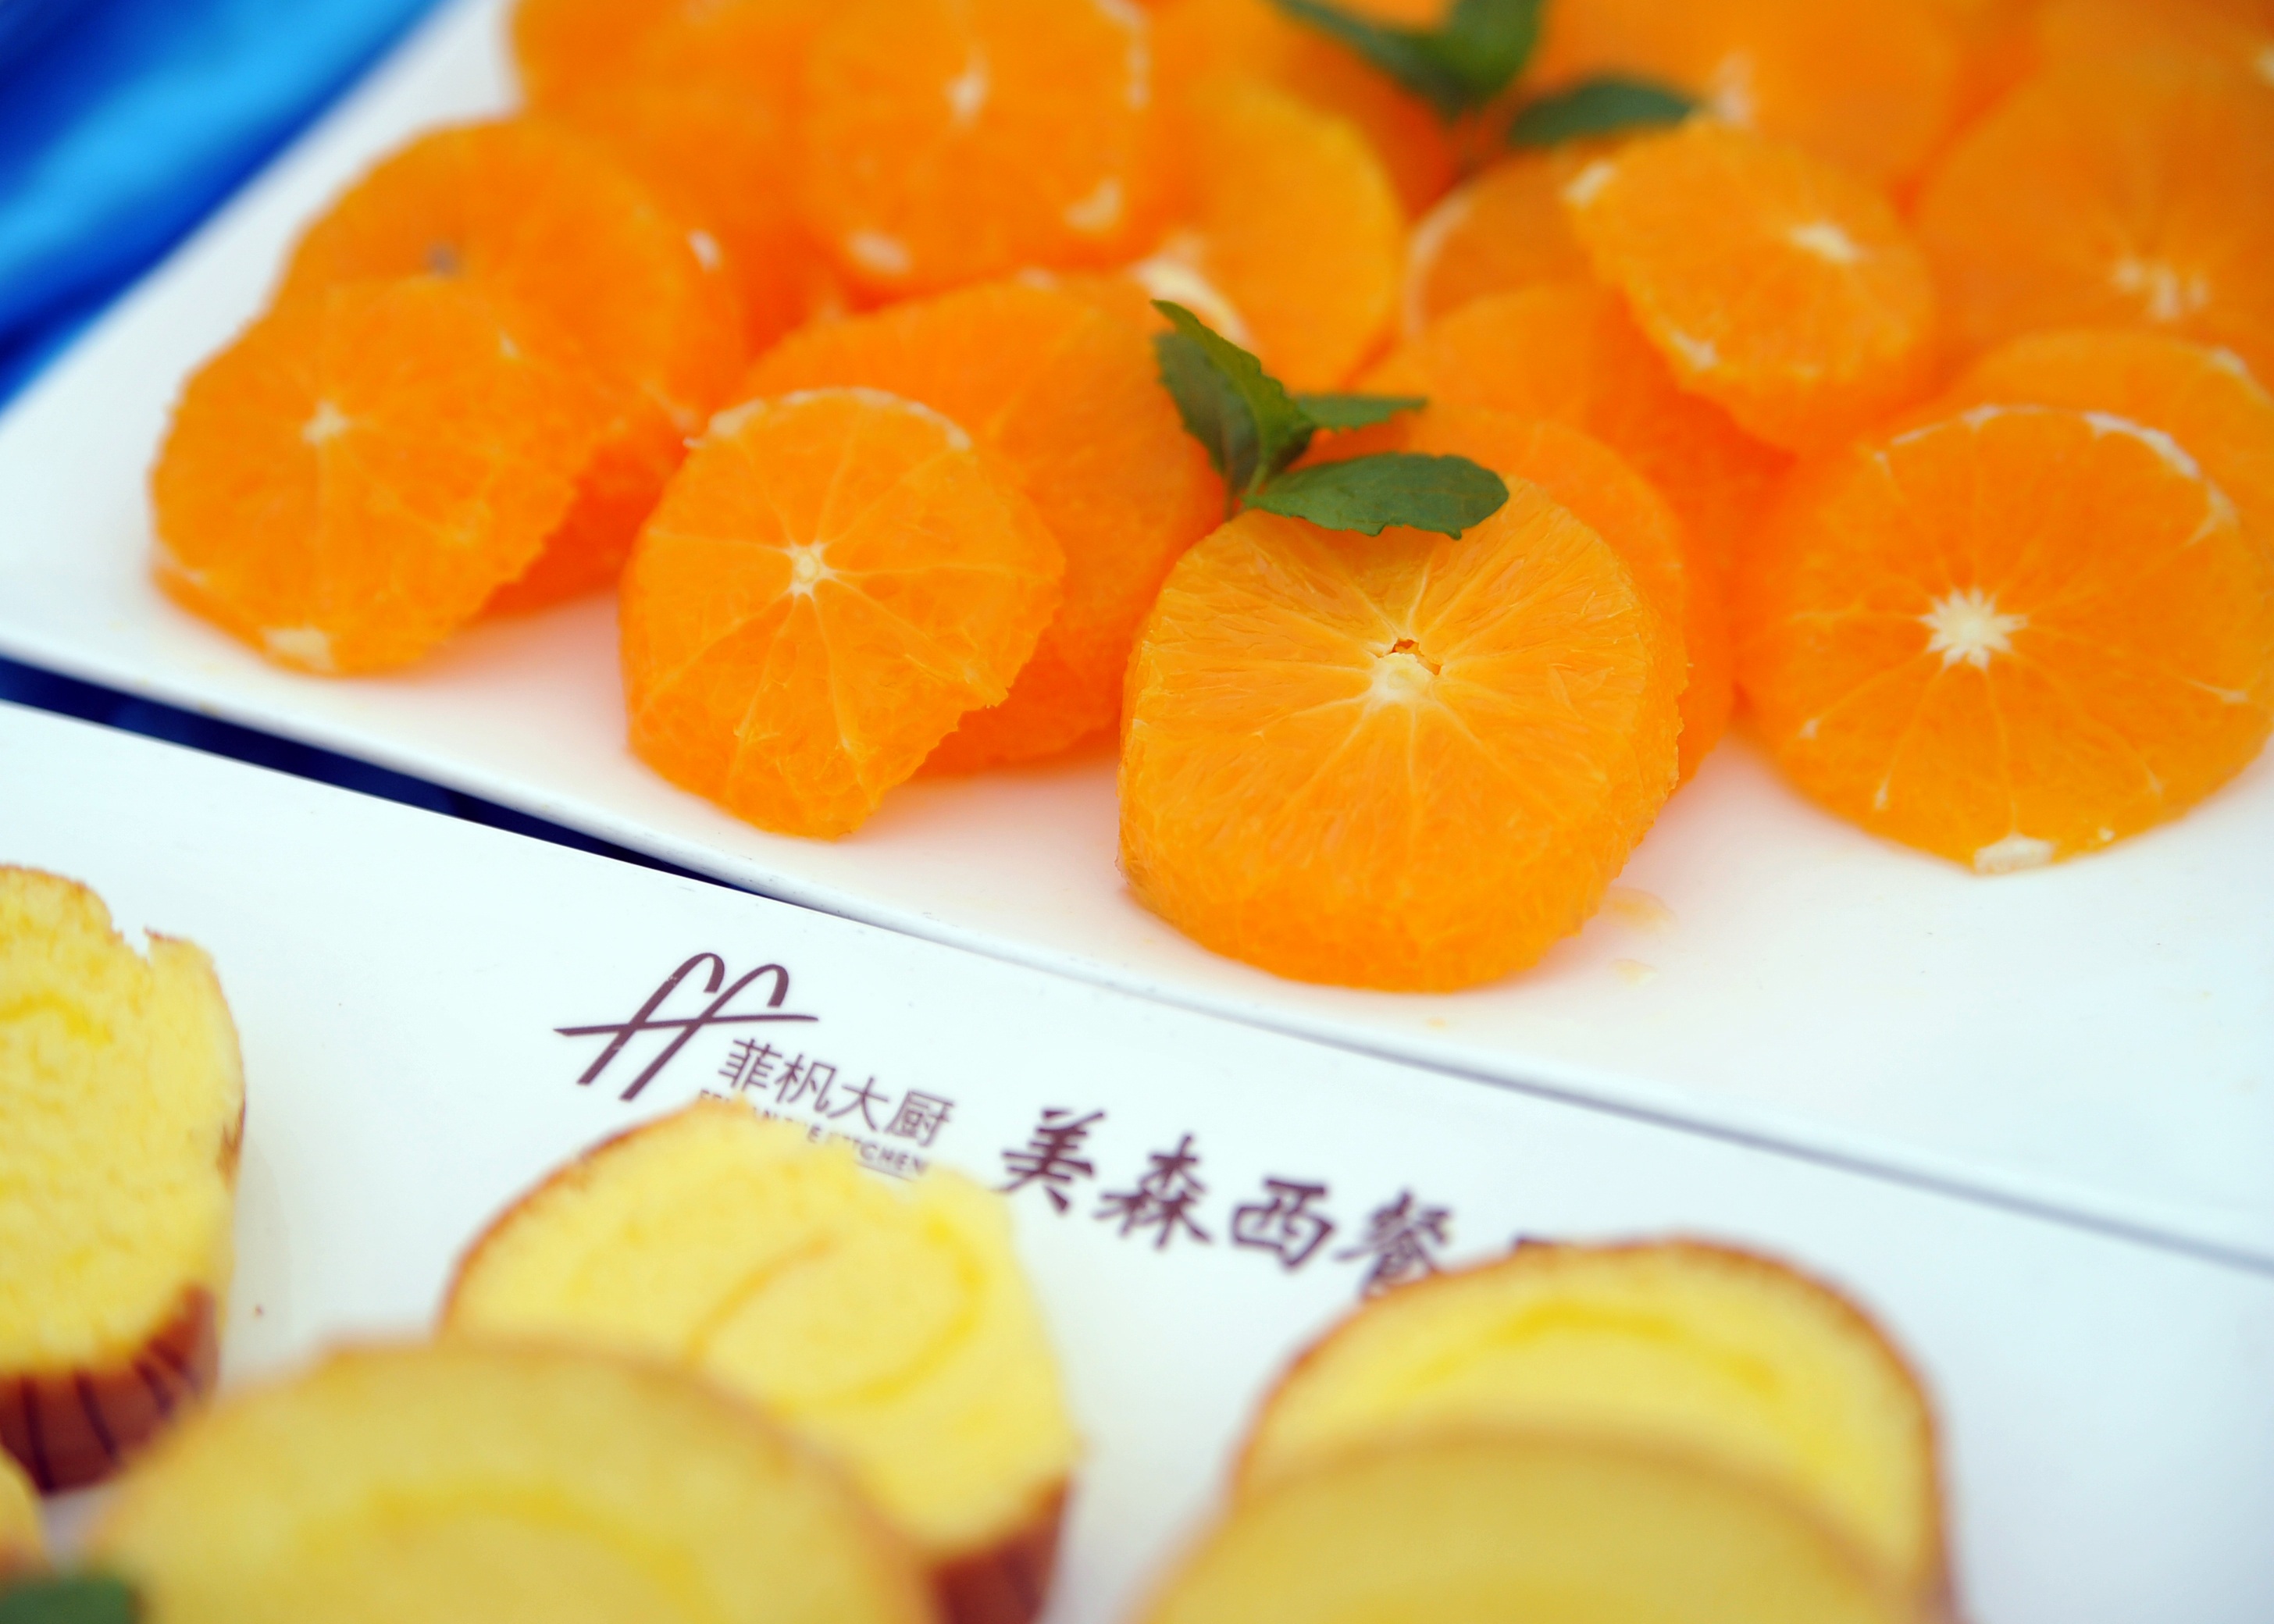
plant, fruit, orange, food, produce, gourmet, buffet, tangerine, western, calabaza, clementine, citrus, flowering plant, candied fruit, mandarin orange, land plant, tangelo, outdoor picnic